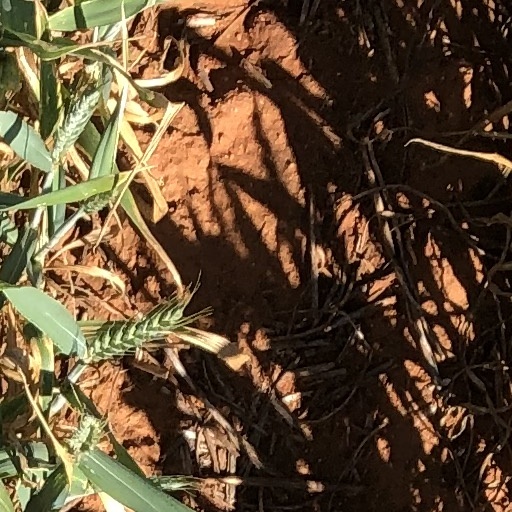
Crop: wheat